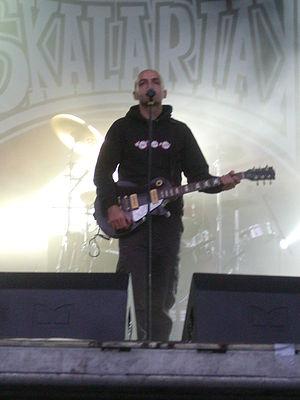
Skalariak est un groupe de ska punk espagnol, originaire du Pays basque. Il est formé en 1994 à Iruñea en Navarre.